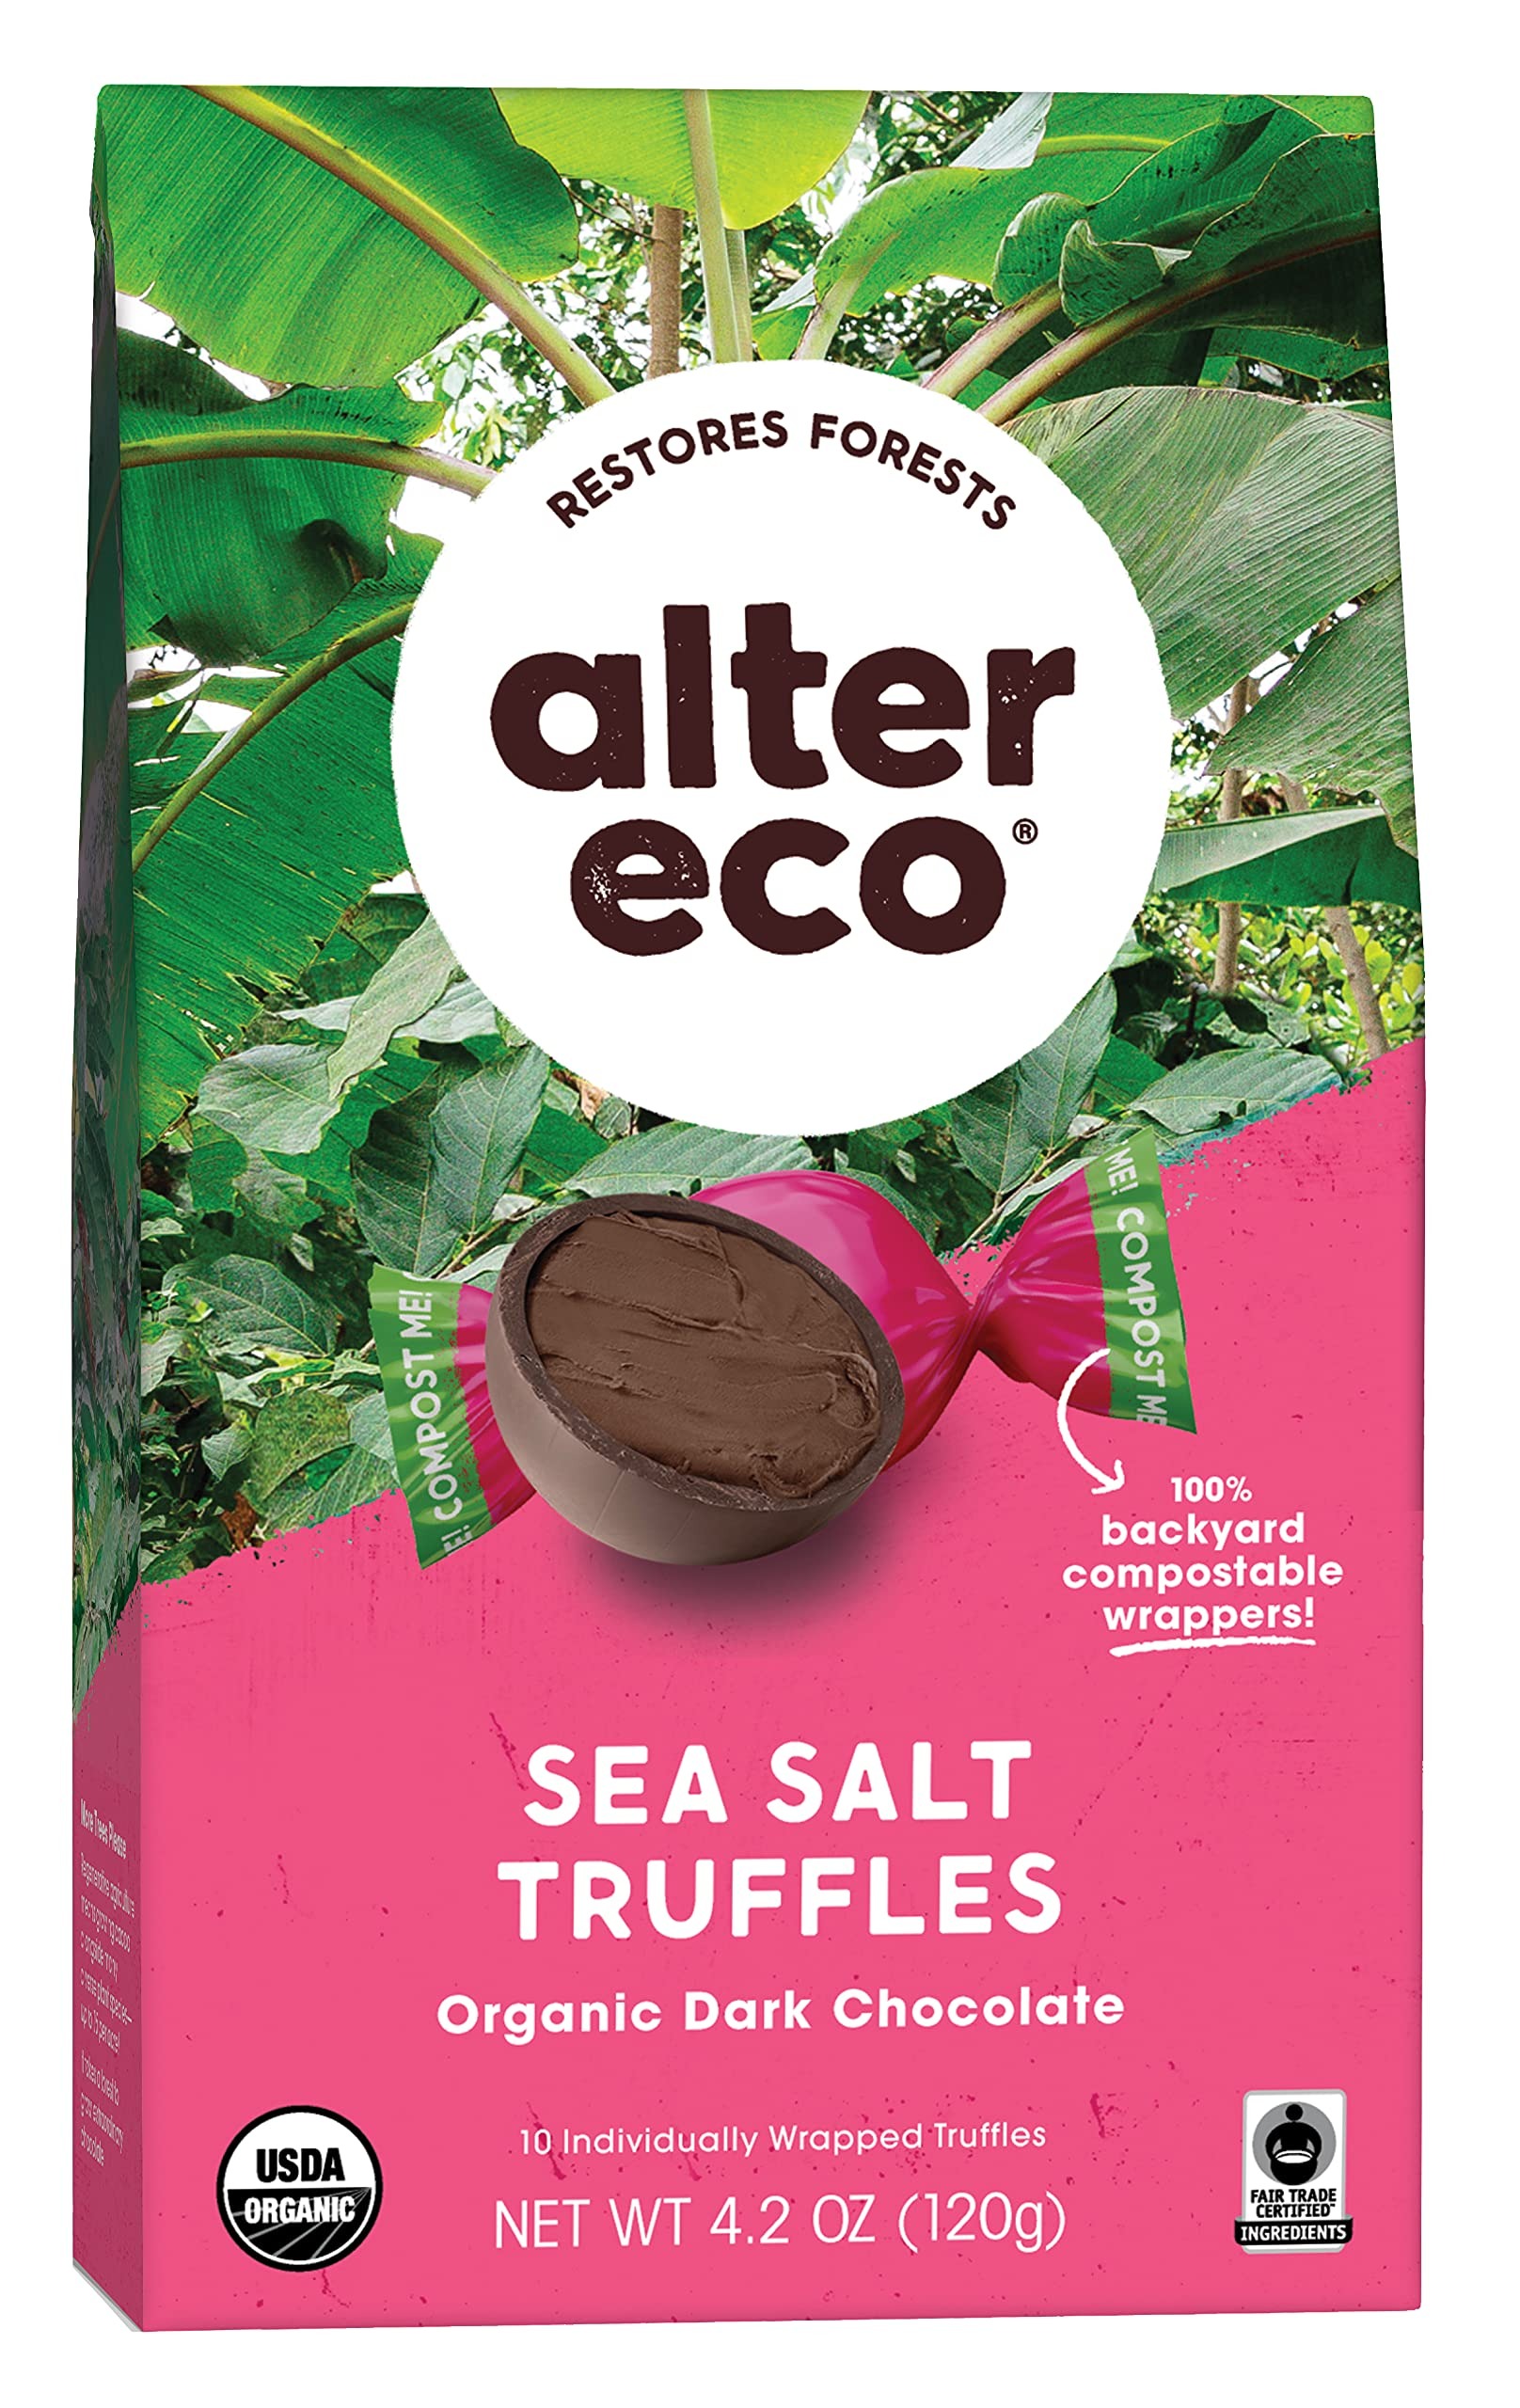
Item Name: Americas Organic Dark Chocolate Sea Salt Truffles 4.2 Ounce 10 per Pack 8 Packs per case. 4.20 Ounces (Case of 8)
Bullet Point: …..
Value: 33.6
Unit: Ounce

Price: 24.99